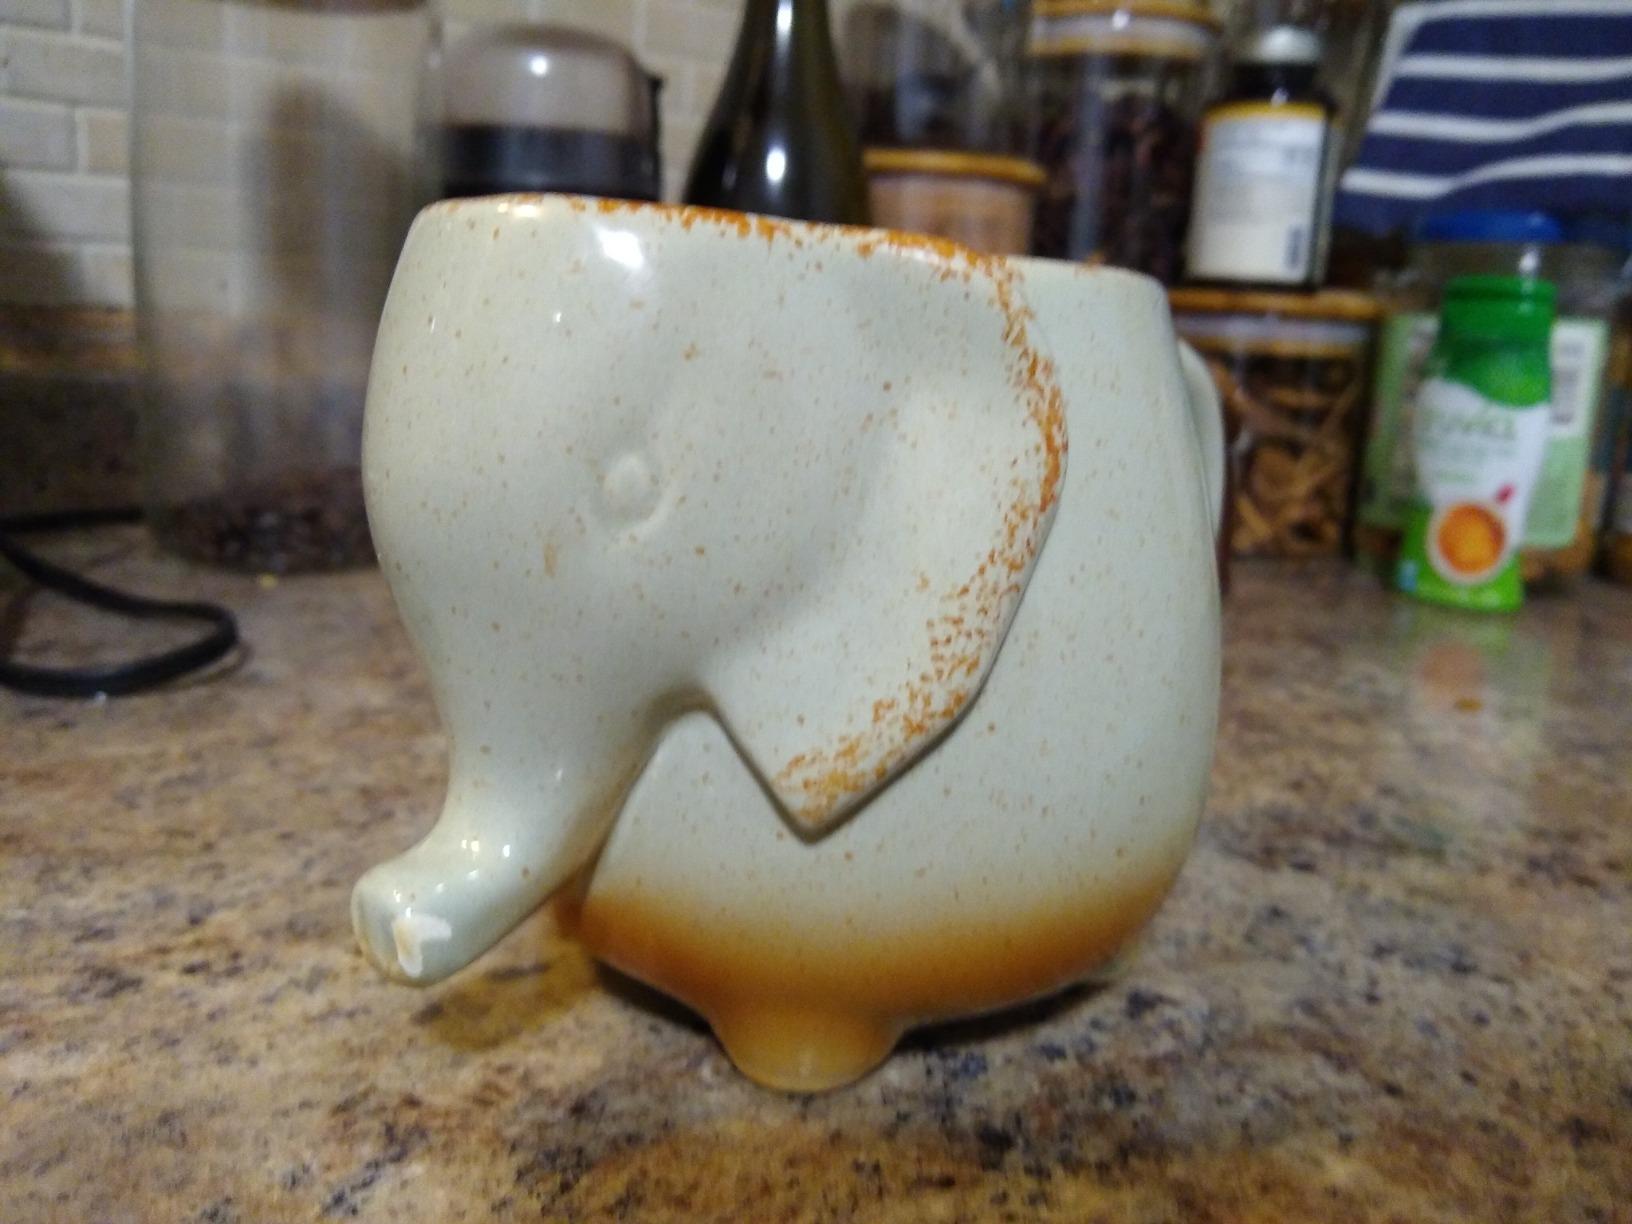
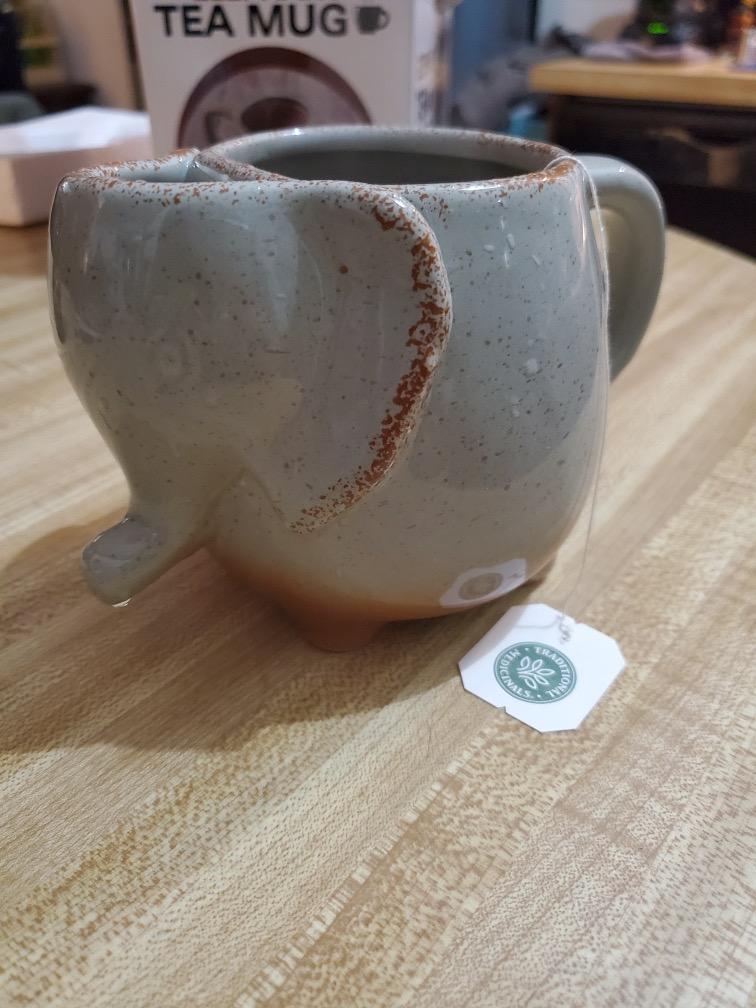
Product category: items_mug
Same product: yes